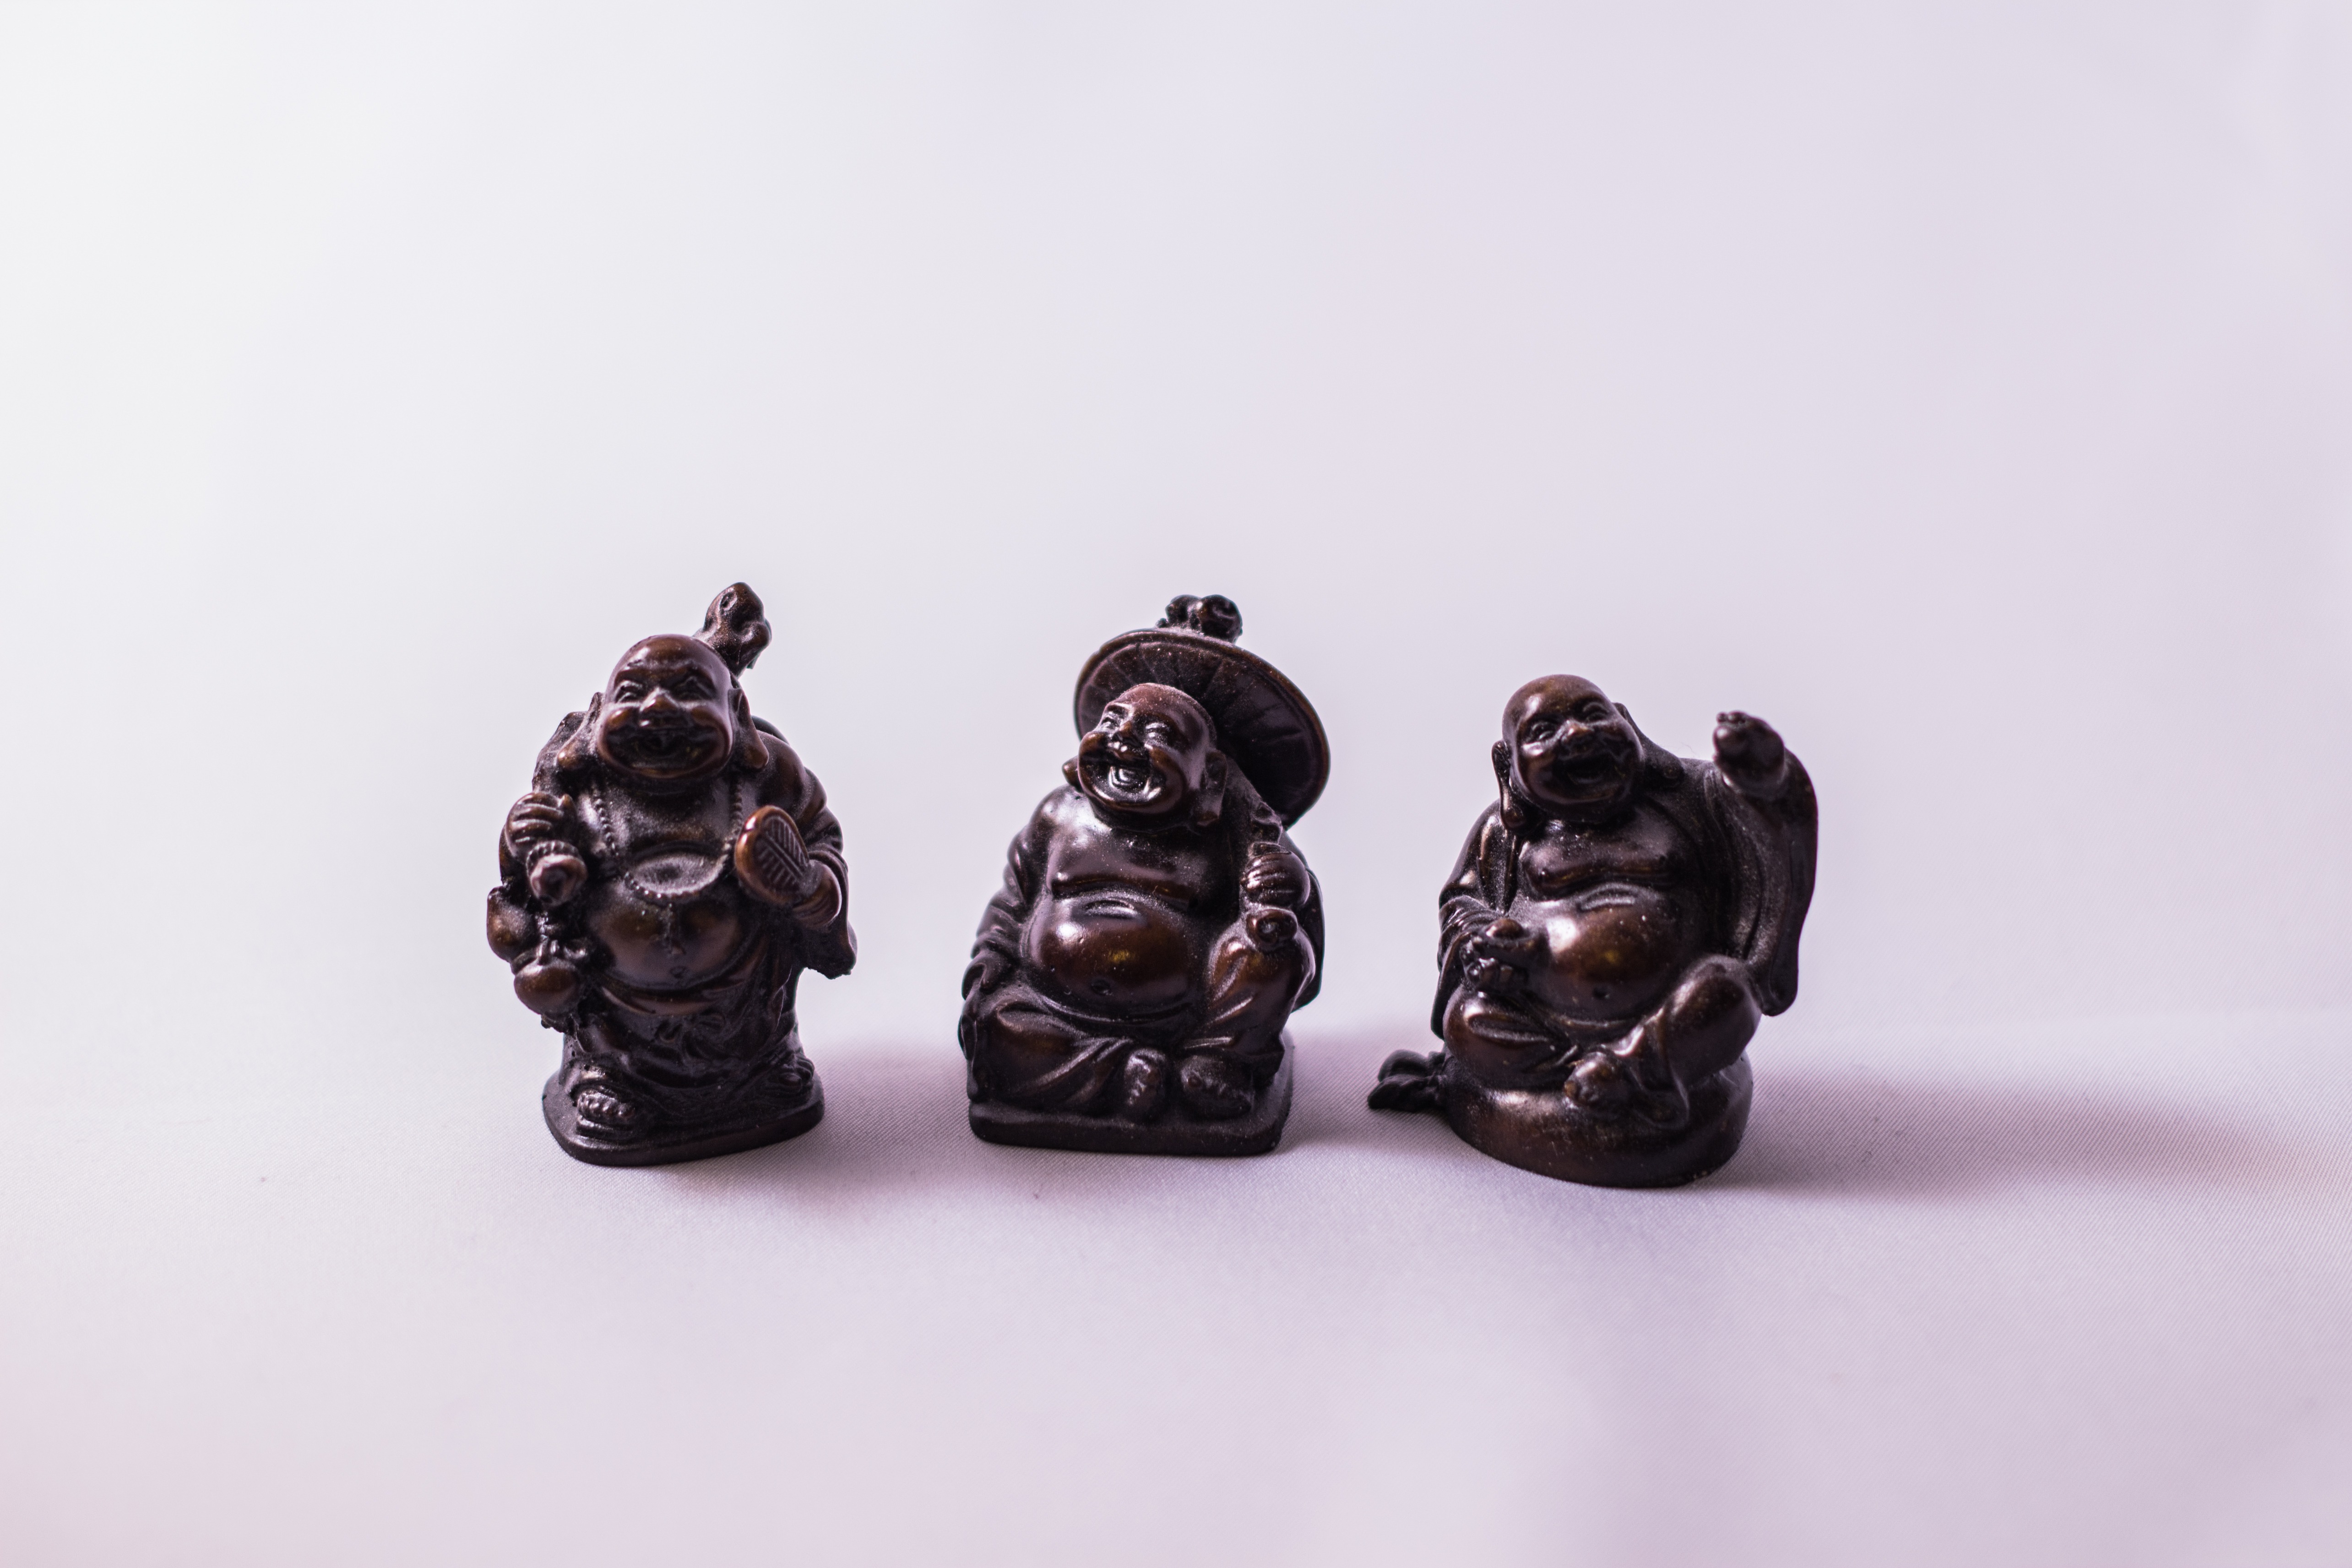
material, art, figurine, buddha, image, figurines, luck, merry